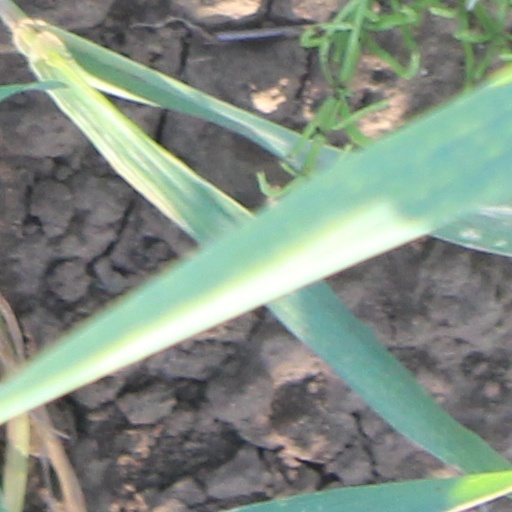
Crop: wheat